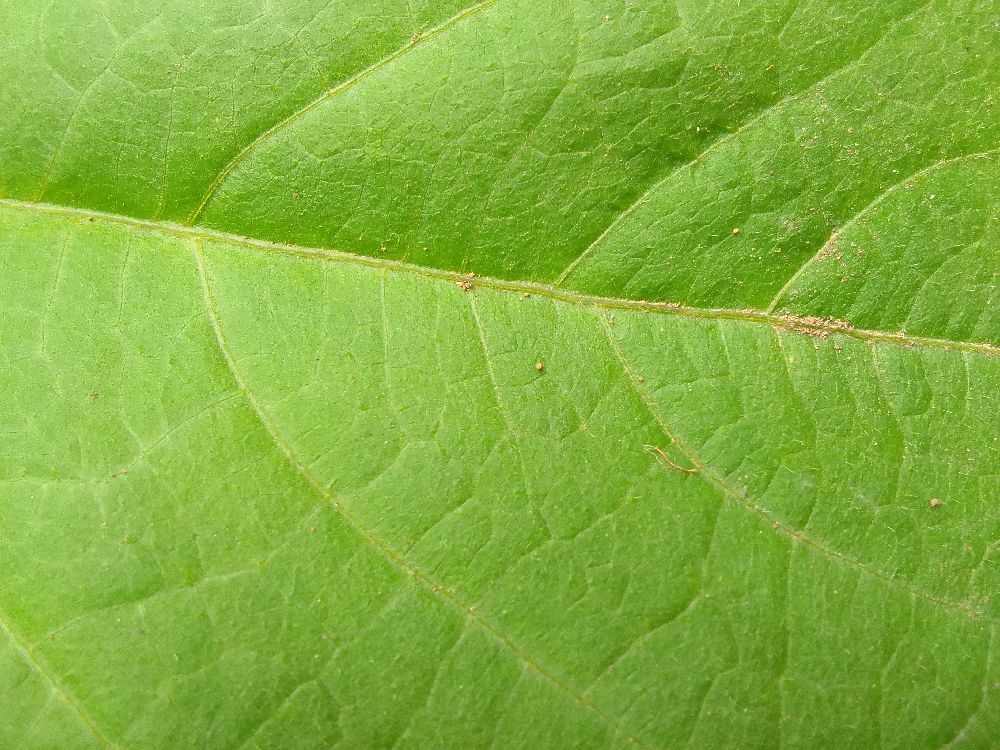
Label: healthy